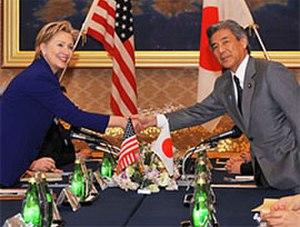
Hirofumi Nakasone, né le 28 novembre 1945 à Takasaki dans la préfecture de Gunma, est un homme politique japonais, membre du Parti libéral démocrate. Il est élu à la Chambre des conseillers, la chambre haute de la Diète du Japon, pour la préfecture de Gunma depuis 1986. Il fut ministre des Affaires étrangères dans le 92ᵉ cabinet du Japon dirigé par Tarō Asō du 24 septembre 2008 au 16 septembre 2009.